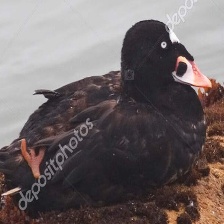
Species: SURF SCOTER
Scientific name: MELANITTA PERSPICILLATA
ImageNet parent category: drake